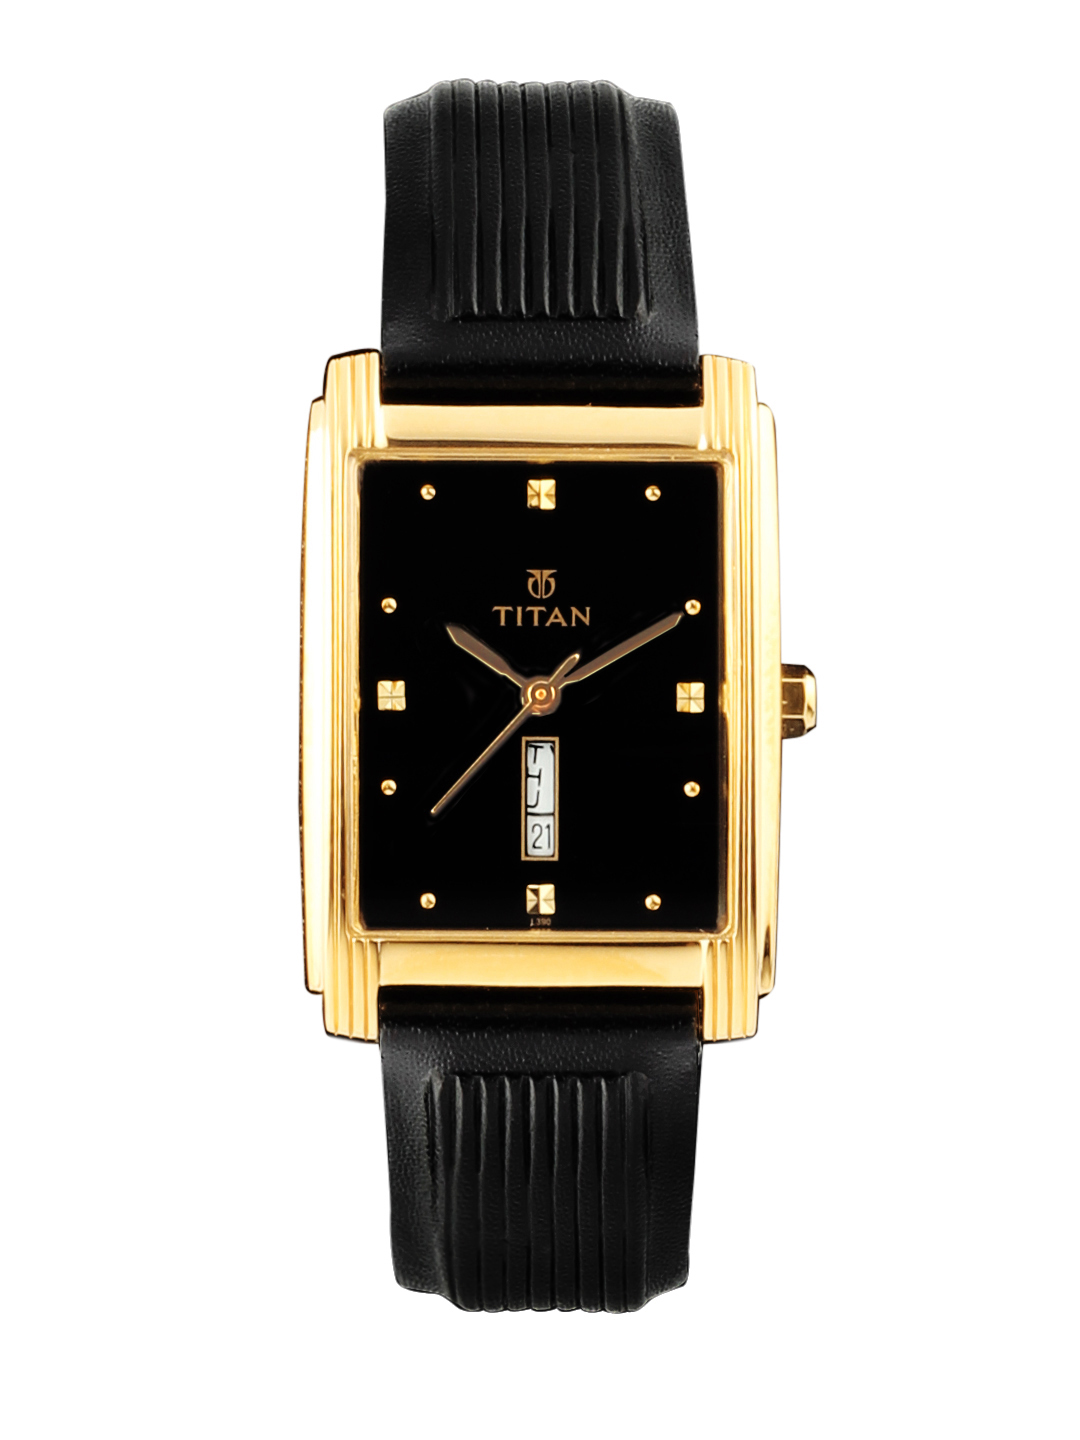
Titan Men Black Watch
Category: Accessories / Watches / Watches
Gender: Men
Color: Black
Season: Winter 2016
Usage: Casual